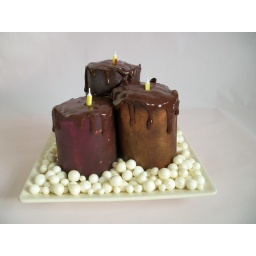
Inspired by so many cakes i saw on cake central. Need a better brush my painting is terrible here